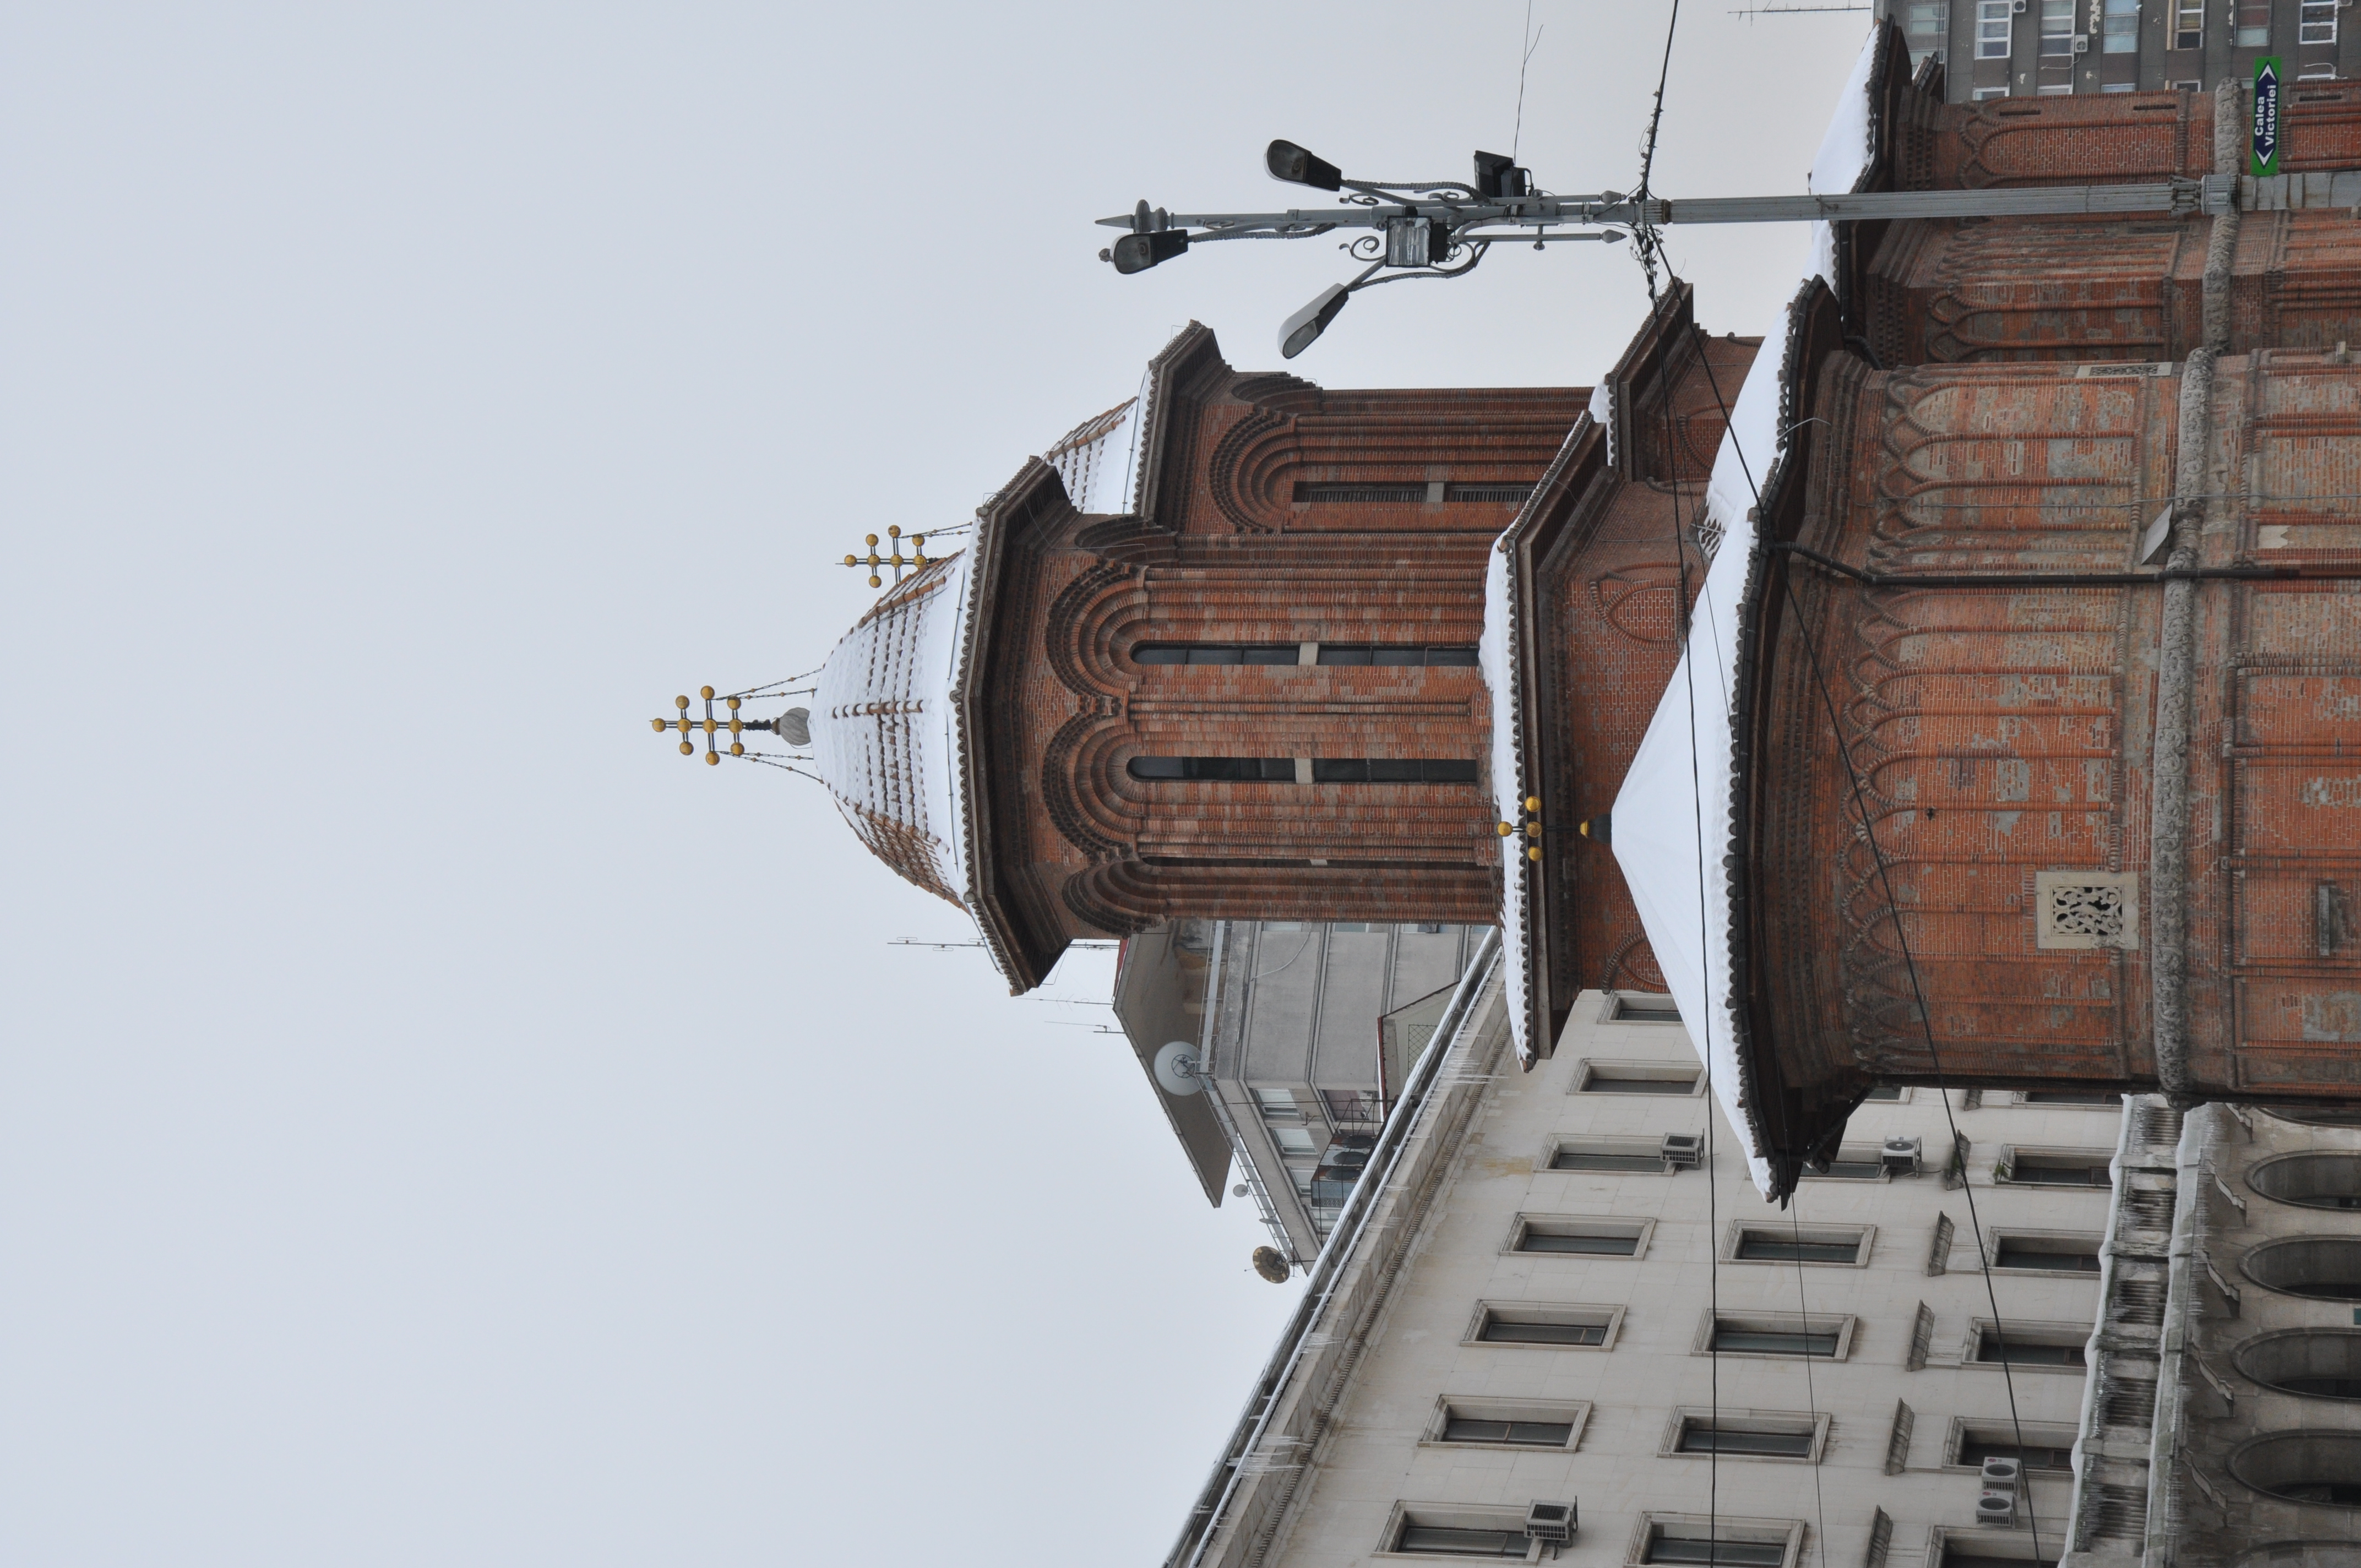
architecture, photography, building, photo, tower, religion, landmark, facade, church, chapel, christian, place of worship, bell tower, photos, religious, free, de, churches, synagogue, fotografie, christianity, romana, style, orthodox, eastern, romania, bucharest, bor, biserica, arhitectura, orthodoxy, romanian, ortodoxa, ortodoxia, ortodoxie, ecclesiastical, bisericeasc, cladire, edificiu, bucuresti, brancovenesc, cretulescu, kretzulescu, kretulescu, cretzulescu, cre tinism, cre tin